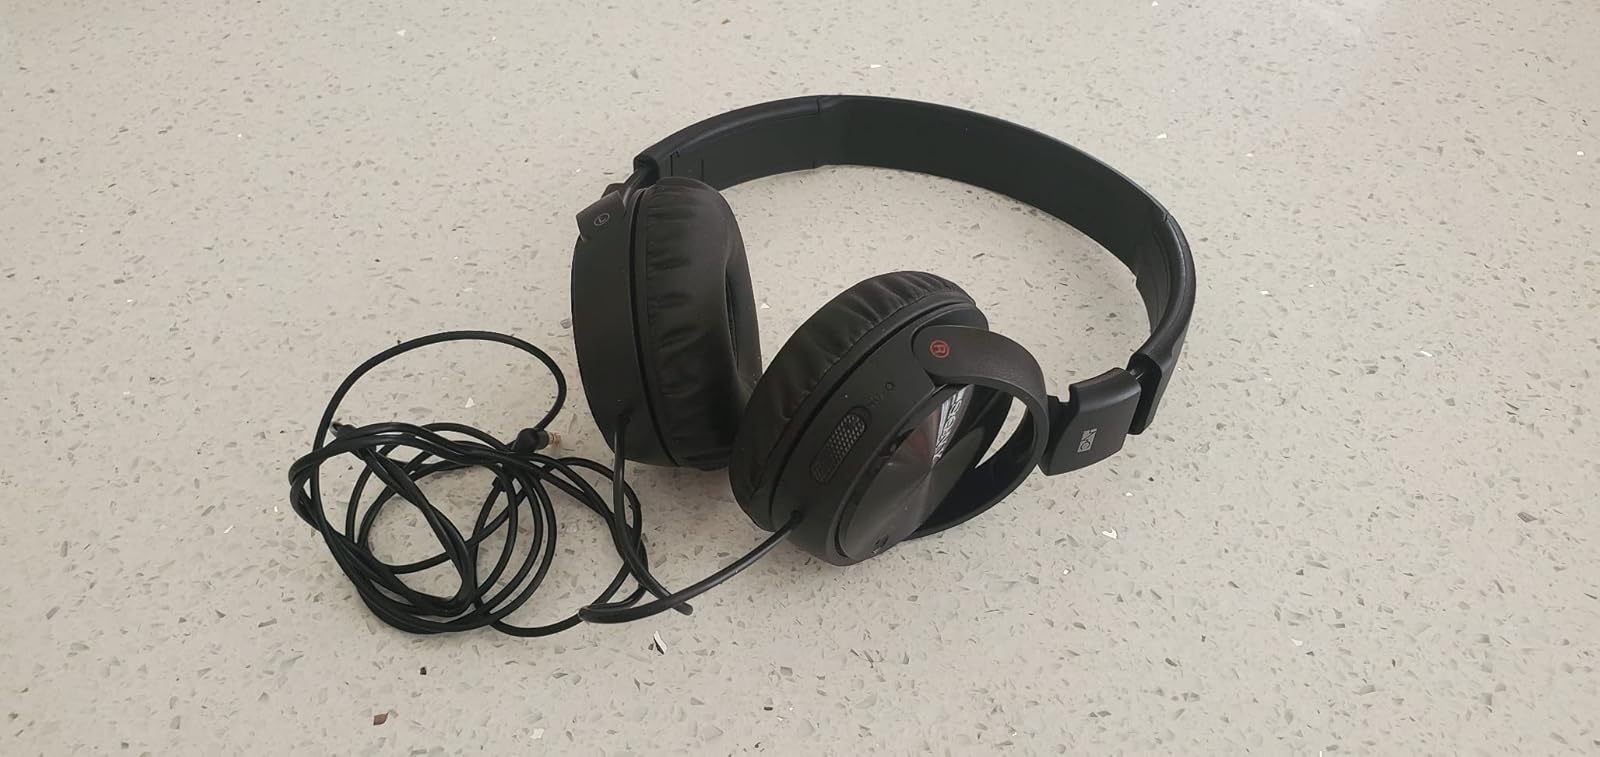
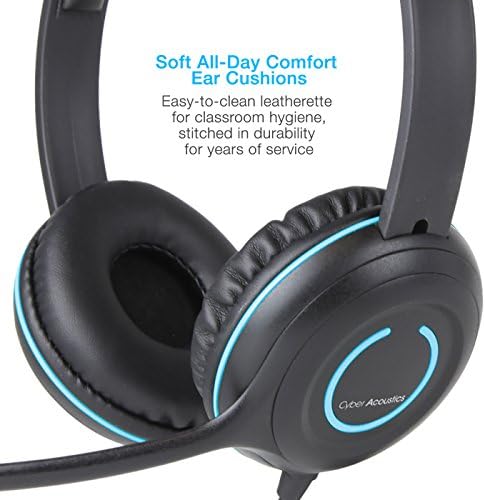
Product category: headphones
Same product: no